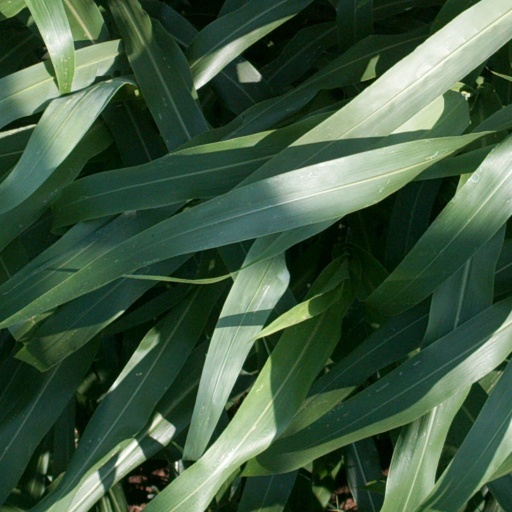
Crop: sorghum